Chaux-lès-Port

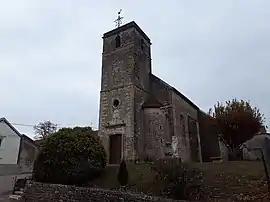
The church in Chaux-lès-Port

Chaux-lès-Port is a commune in the Haute-Saône department in the region of Bourgogne-Franche-Comté in eastern France.